Sheraton Huzhou Hot Spring Resort

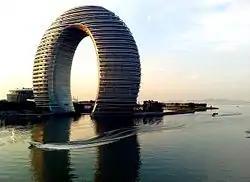
Sheraton Huzhou Hot Spring Resort exterior night view from Lake Tai.

The Sheraton Huzhou Hot Spring Resort, also known as the "Horseshoe Hotel" or "Doughnut Hotel" due to its unique torus shape, is a luxurious hotel and resort situated in Huzhou, China. This 27-story structure is positioned on Lake Tai, between Nanjing and Shanghai. The resort, rated 4½ stars, boasts 321 rooms, 37 villas, 40 suites, a presidential suite, parking facilities, a fitness and wellness center, four restaurants, a café, a children's pool, and rooms with terraces. The visionary architect Yansong Ma conceived the design, which was brought to life by the Shanghai Feizhou Group. As a franchise of Sheraton Hotels and Resorts, the hotel was completed in 2013 and achieved 3rd place in the Emporis Skyscraper Awards for its exceptional design and functionality among newly completed skyscrapers that year.